German language

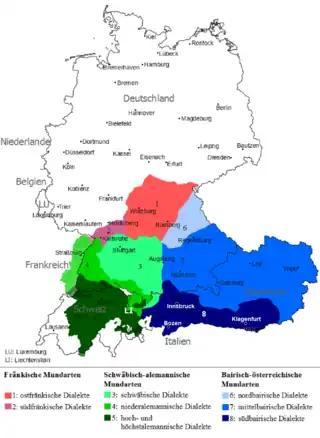
The Upper German and High Franconian (transitional between Central and Upper German)

Middle Low German was the lingua franca of the Hanseatic League. It was the predominant language in Northern Germany until the 16th century. In 1534, the Luther Bible was published. It aimed to be understandable to a broad audience and was based mainly on Central and Upper German varieties. The Early New High German language gained more prestige than Low German and became the language of science and literature. Around the same time, the Hanseatic League, a confederation of northern ports, lost its importance as new trade routes to Asia and the Americas were established, and the most powerful German states of that period were located in Middle and Southern Germany.